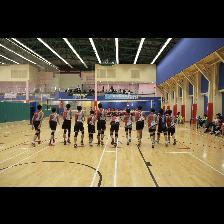
Label: Human